The Manila Times

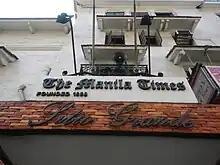
The Manila Times Building in Intramuros, Manila

In 1919, Manuel L. Quezon, the future Philippine President during the Commonwealth period, acquired "The Manila Times" and he owned until 1921, when sugar magnate George Fairchild acquired the paper. In 1926, Jacob Rosenthal acquired "The Manila Times" from Fairchild. On December 10, 1928, the Cosmopolitan Building was destroyed by a fire and "The Manila Times" headquarters were moved to Intramuros. On March 15, 1930, "The Manila Times" was shut down for the first time until 1945, when the paper re-opened after World War II and was later sold to Chino Roces. By 1950, "The Manila Times" became the largest circulating newspaper in the Philippines.